Sammy Gronemann

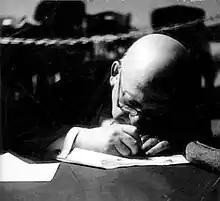
Sammy Gronemann

Sammy Gronemann (Strasburg, Westpreußen, 21 March 1875 – Tel Aviv, 6 March 1952) was a German-born Zionist activist, author and satirist.